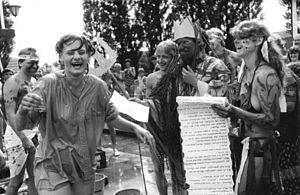
La fête de Neptune est un rituel festif populaire dans les régions de l'ancienne RDA. Il s'agit d'une sorte de baptême laïc pour les enfants et les jeunes. Ceux qui sont baptisés sont alors pris dans l'empire de Neptune. La fête de Neptune a principalement lieu dans les nouveaux Länder près de la Mer Baltique ou au bord des lacs, près de centres de vacances et de loisirs et lors de fêtes sur la plage. Une fête de Neptune est souvent l'apogée d'un séjour pour enfants dans un camp de vacances.